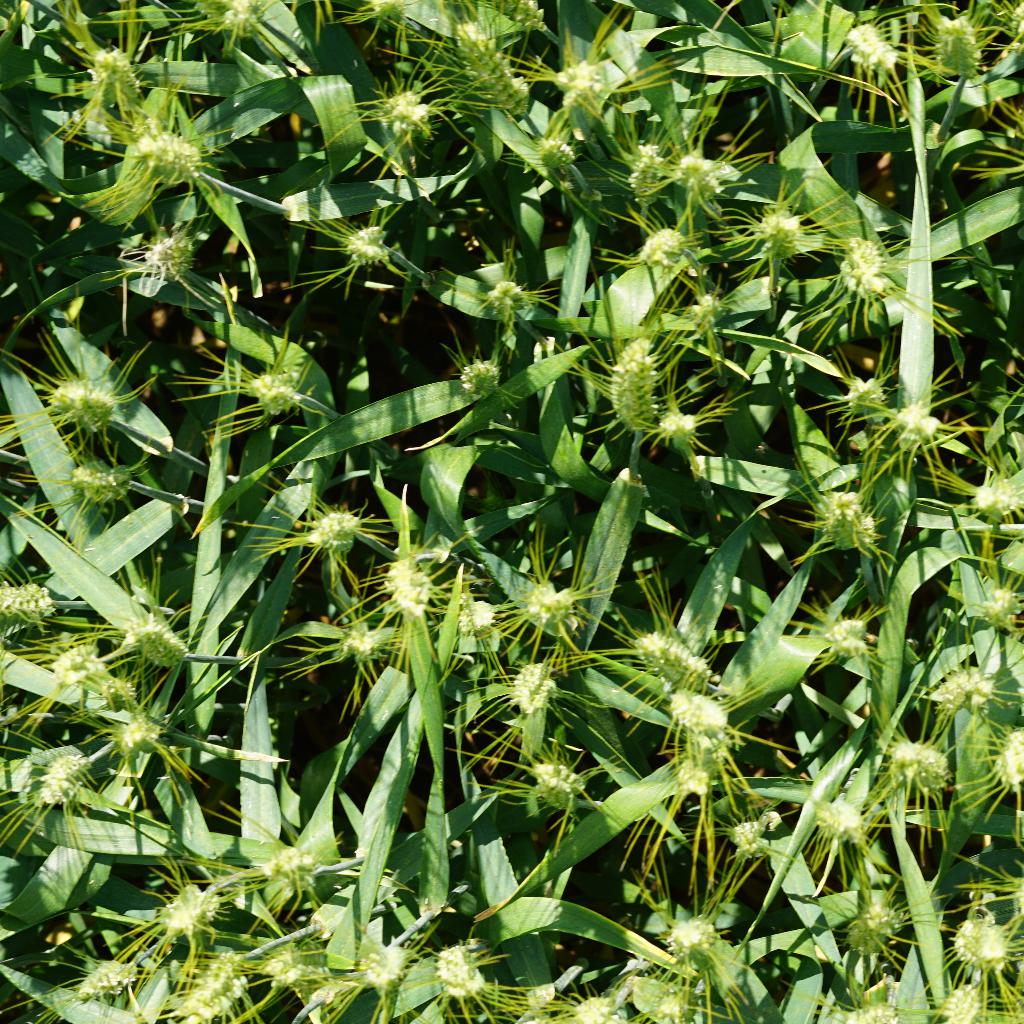
Country: France
Location: Gréoux
Wheat development stage: Filling